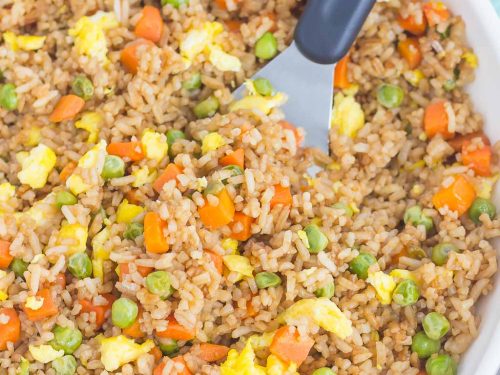
Dish: fried_rice